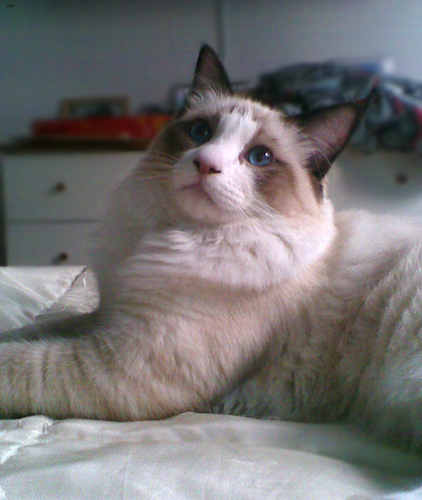
Breed: ragdoll